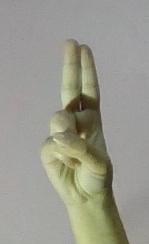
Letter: taa